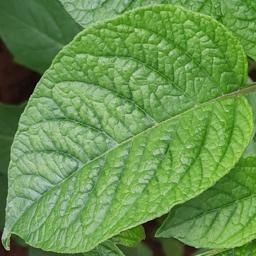
Etiqueta: Sana